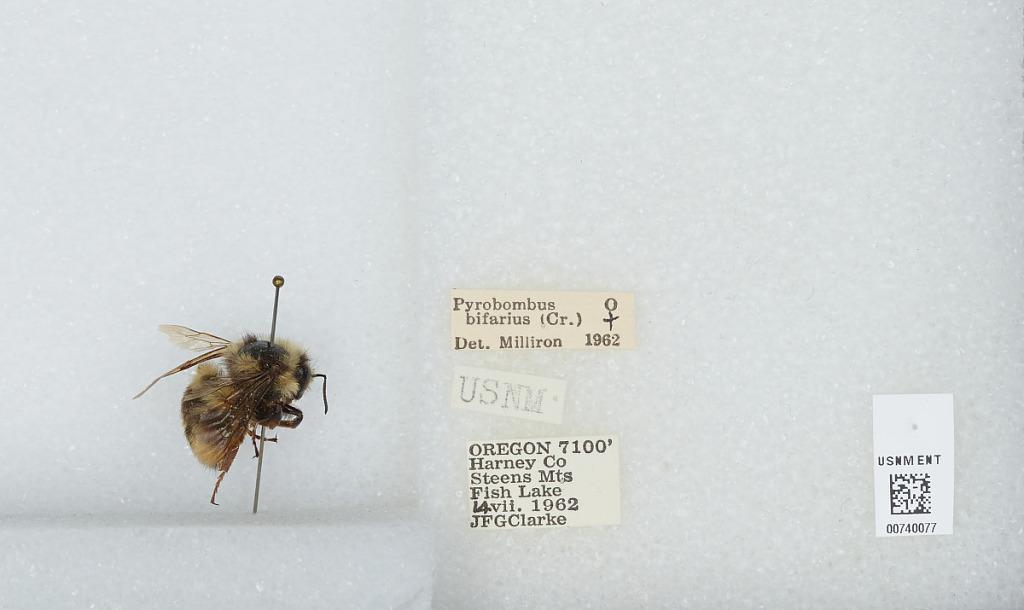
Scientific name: Bombus (Pyrobombus) bifarius Cresson
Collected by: J. Clarke
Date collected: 1962-7-14
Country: United States
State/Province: Oregon
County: Harney
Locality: Fish Lake, Steens Mountains
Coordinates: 42.7381, -118.644
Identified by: Milliron